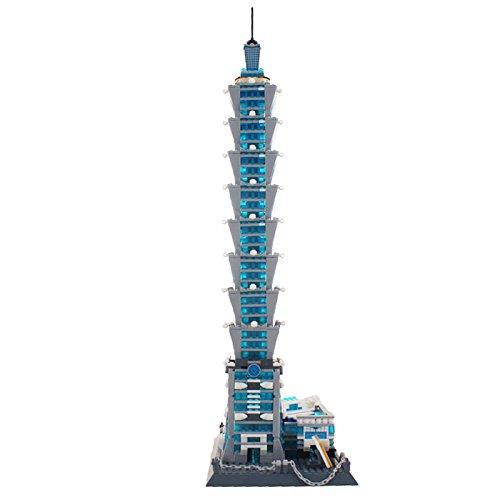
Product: WANGE Simple Package Worldwide Famous Architecture Building Blocks Toy Set The Taipei 101 978 pcs
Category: Toys & Games | Games & Accessories | Game Collections
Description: This is a very high quality set manufactured by WANGE.
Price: $104.44
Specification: ProductDimensions:10x10x24inches|ItemWeight:5pounds|ShippingWeight:5pounds(Viewshippingratesandpolicies)|ASIN:B01JSPZZXY|Itemmodelnumber:8019|Manufacturerrecommendedage:6yearsandup